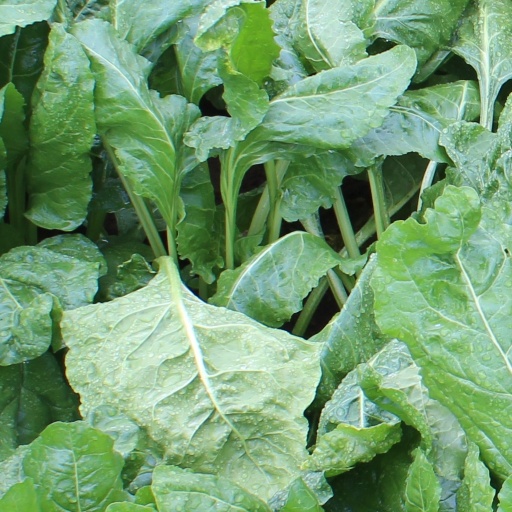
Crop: sugar beet